Ferruginous hawk

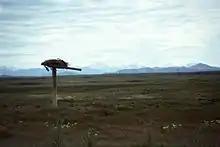
Ferruginous hawk nesting platform

The flight of the ferruginous hawk is active, with slow wing beats much like that of a small eagle. Soaring with the wings held in a strong dihedral has been noted, as well as gliding with the wings held flat, or in a modified dihedral. Hovering and low cruising over the ground are also used as hunting techniques. The wing beat has been described as "fluid" by some observers.